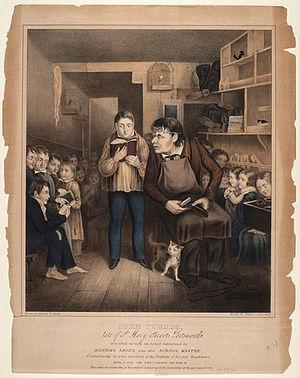
L’École du dimanche ou parfois École biblique aujourd'hui est une institution protestante ou évangélique d'enseignement de la bible aux enfants.